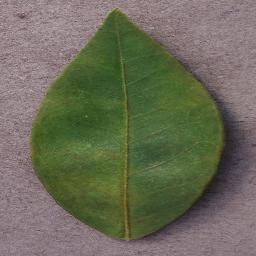
Label: Orange___Haunglongbing_(Citrus_greening)